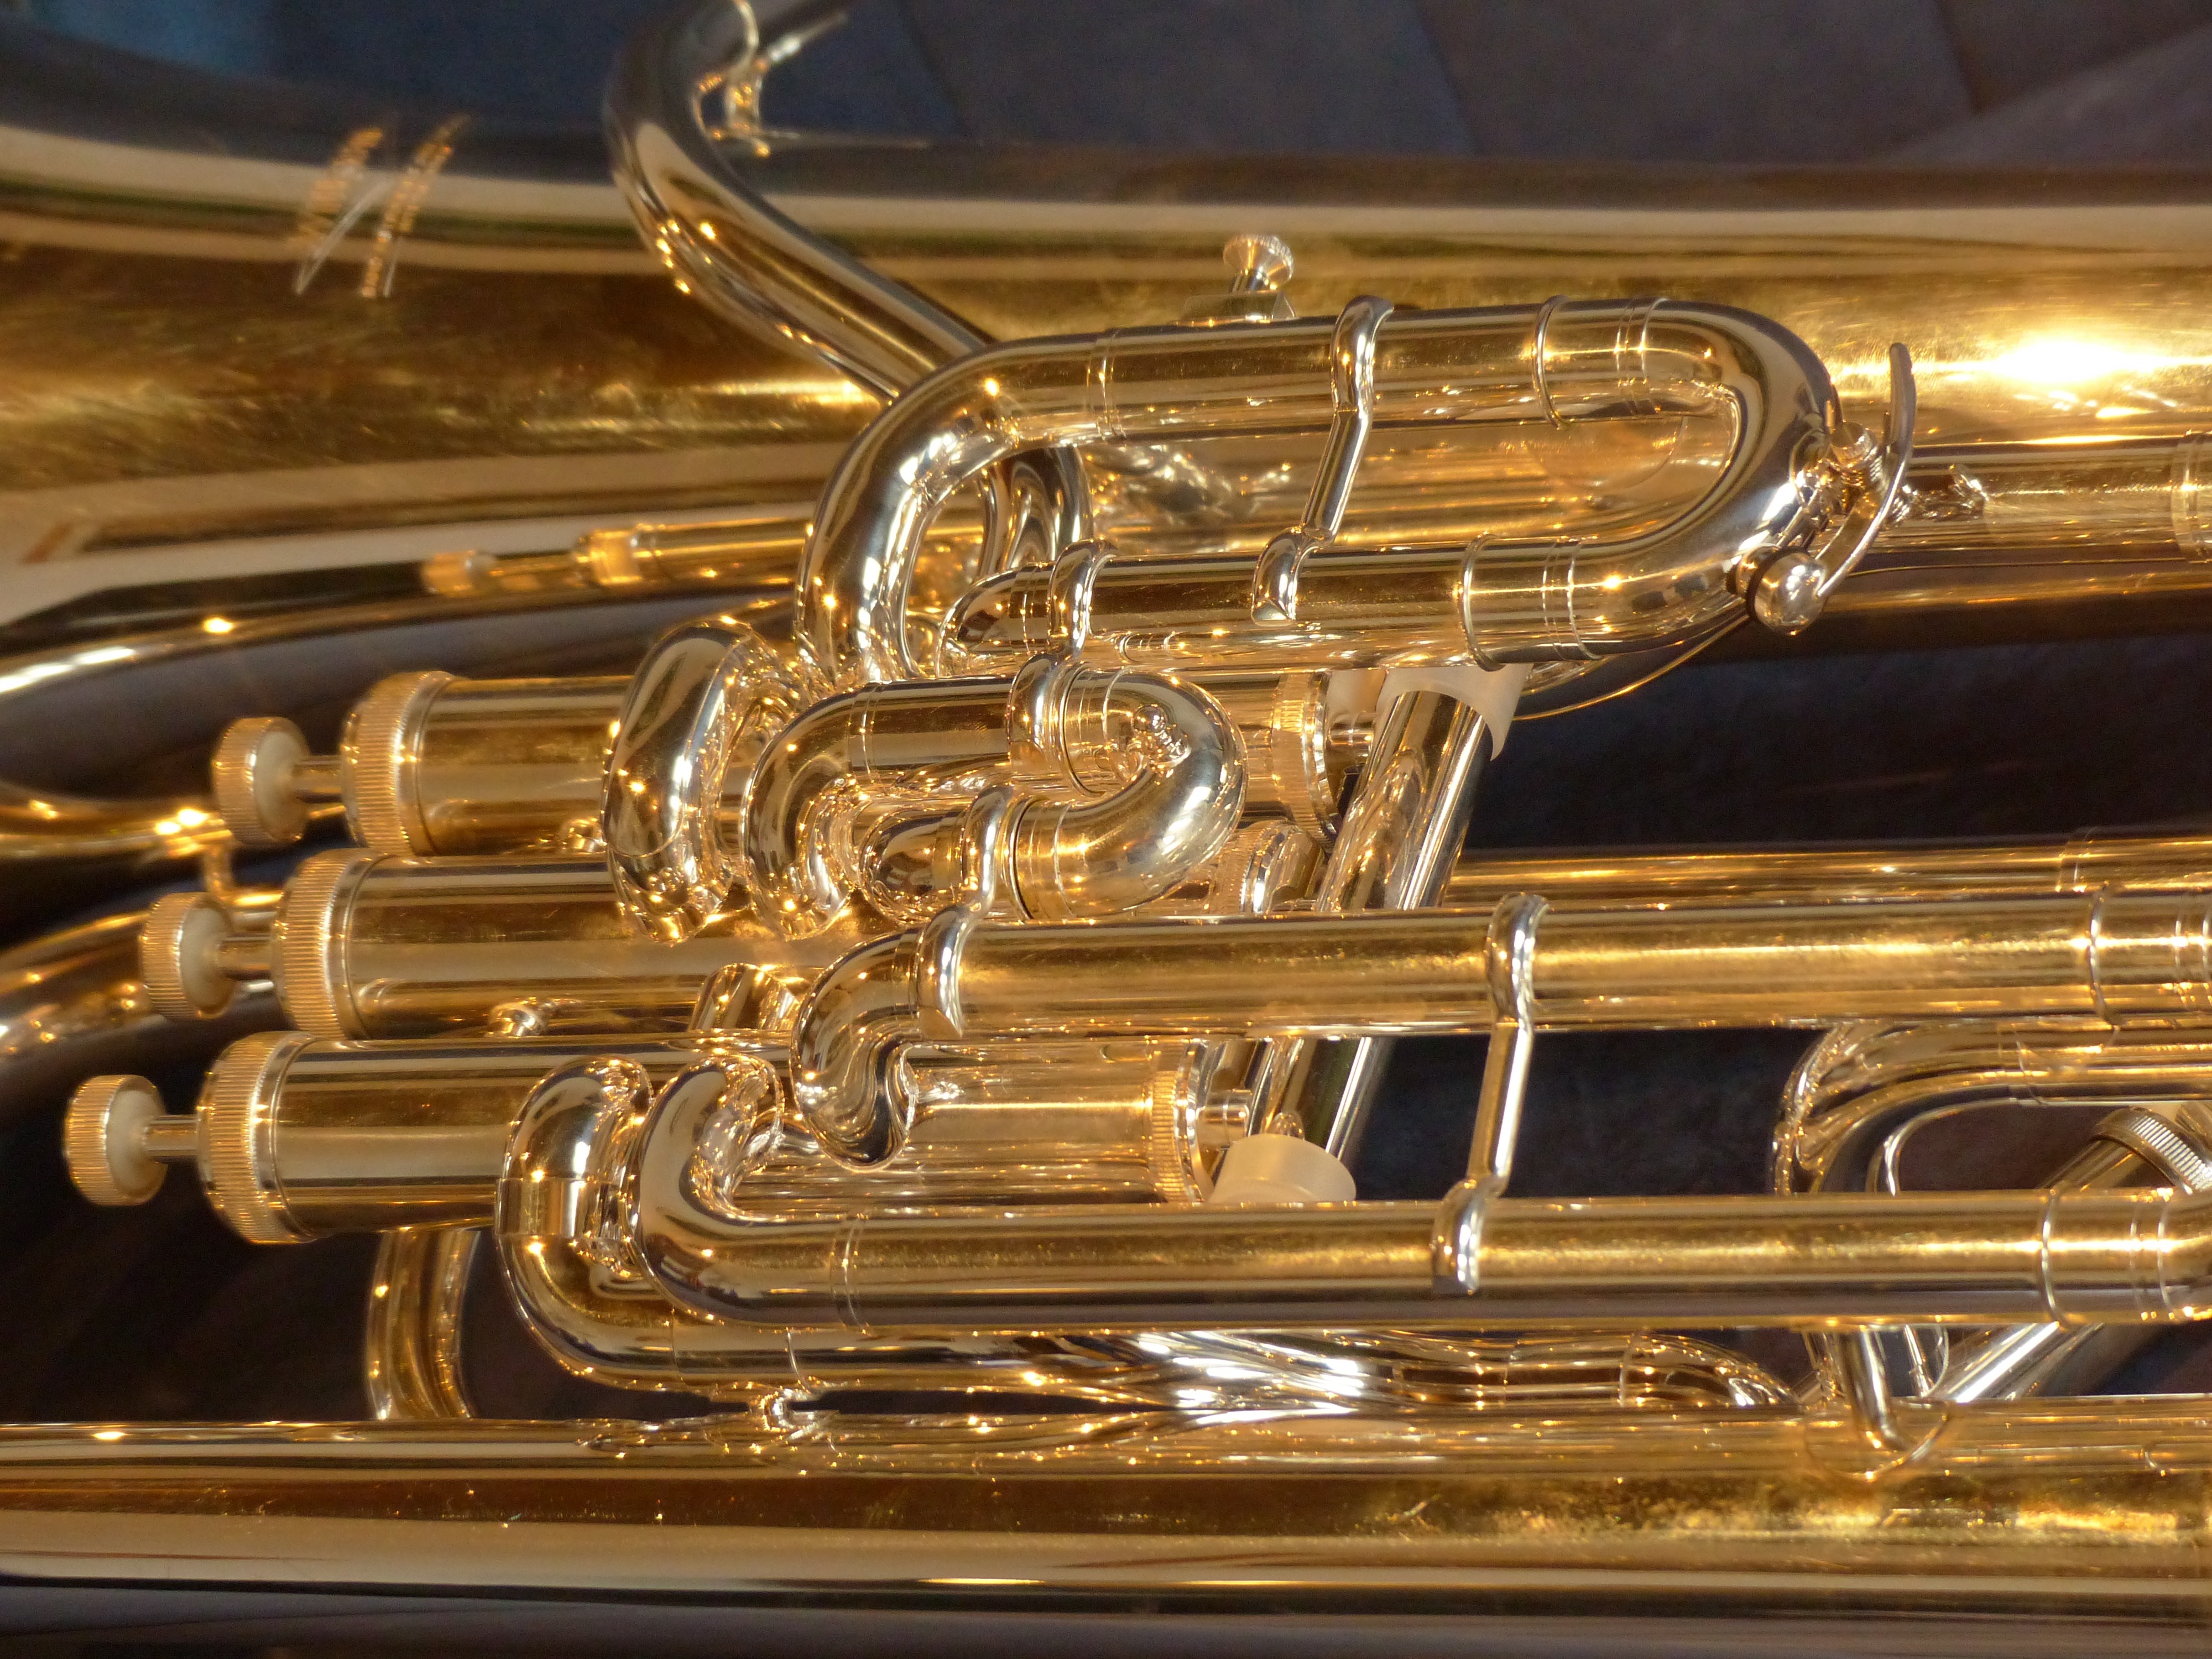
music, shine, instrument, musical instrument, trombone, sheet, saxophone, pipes, silver, rays, trains, trumpet, tuba, wind instrument, bugle, brass instrument, string instrument, woodwind instrument, baritone saxophone, euphonium, types of trombone, saxhorn, alto horn, p rinet valves